East Bridgeport Historic District

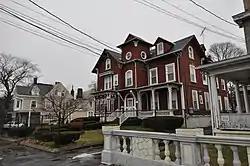

The East Bridgeport Historic District encompasses one of the best-preserved 19th-century neighborhoods of Bridgeport, Connecticut. Bounded by Arctic Street, East Main Street, the railroad tracks, and the Pequonnock River, this area was a planned development of Bridgeport promoter P.T. Barnum and landowner William H. Noble. Its development prompted the significant growth of industry and economic activity east of the Pequonnock River. The district was listed on the National Register of Historic Places in 1979.